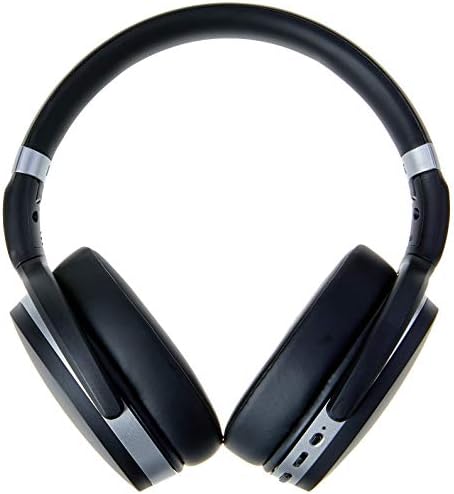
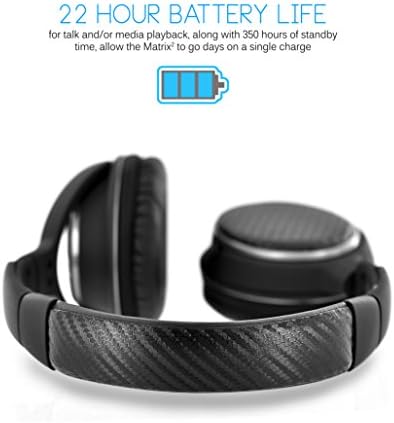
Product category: headphones
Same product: no